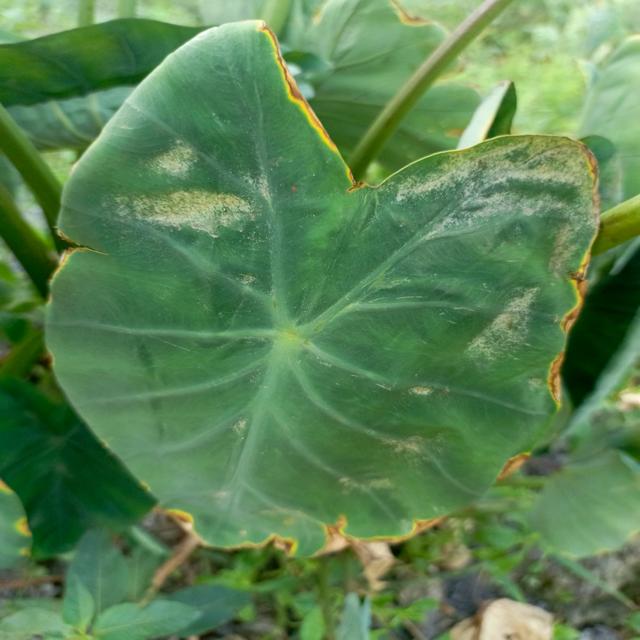
Label: Mid_Blight